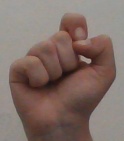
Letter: fa